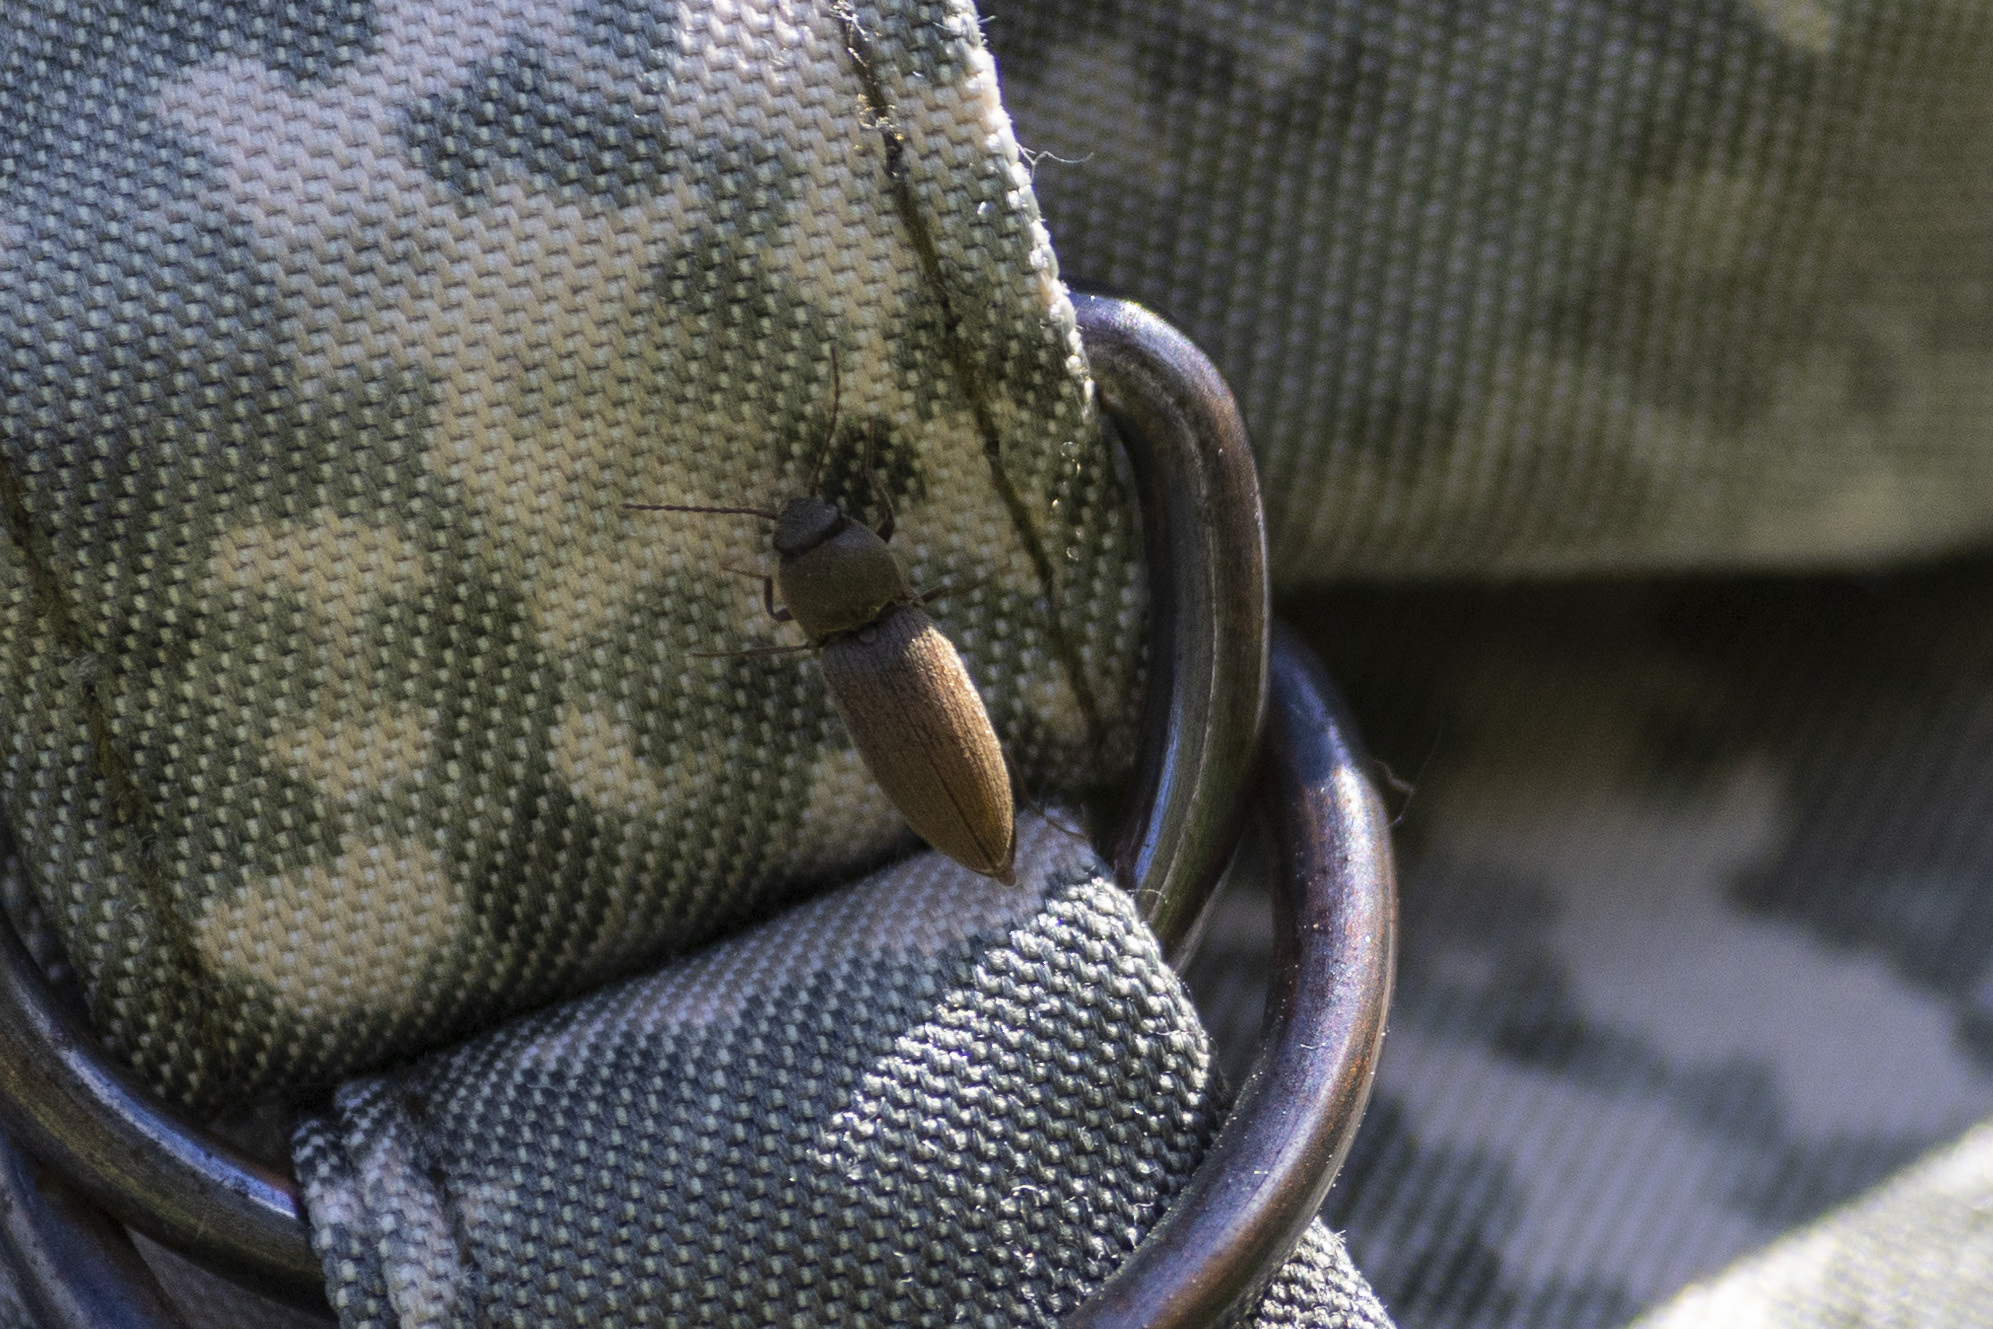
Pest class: clickbeetles_wireworms